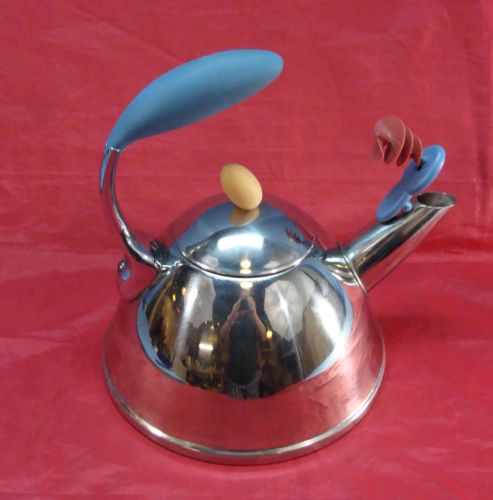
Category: kettle